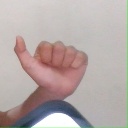
अक्षर: त